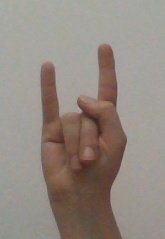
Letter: la